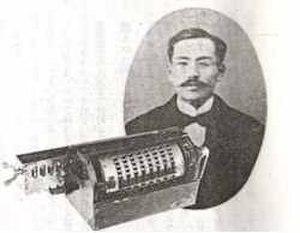
Ryōichi Yazu est un inventeur japonais qui conçu la première machine à calculer mécanique du Japon.